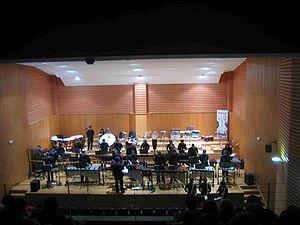
Le Conservatorio municipal de música José Iturbi est une institution d'enseignement dédiée à l'éducation musicale, et appartenant à la municipalité de Valence, qui en assure la gestion.